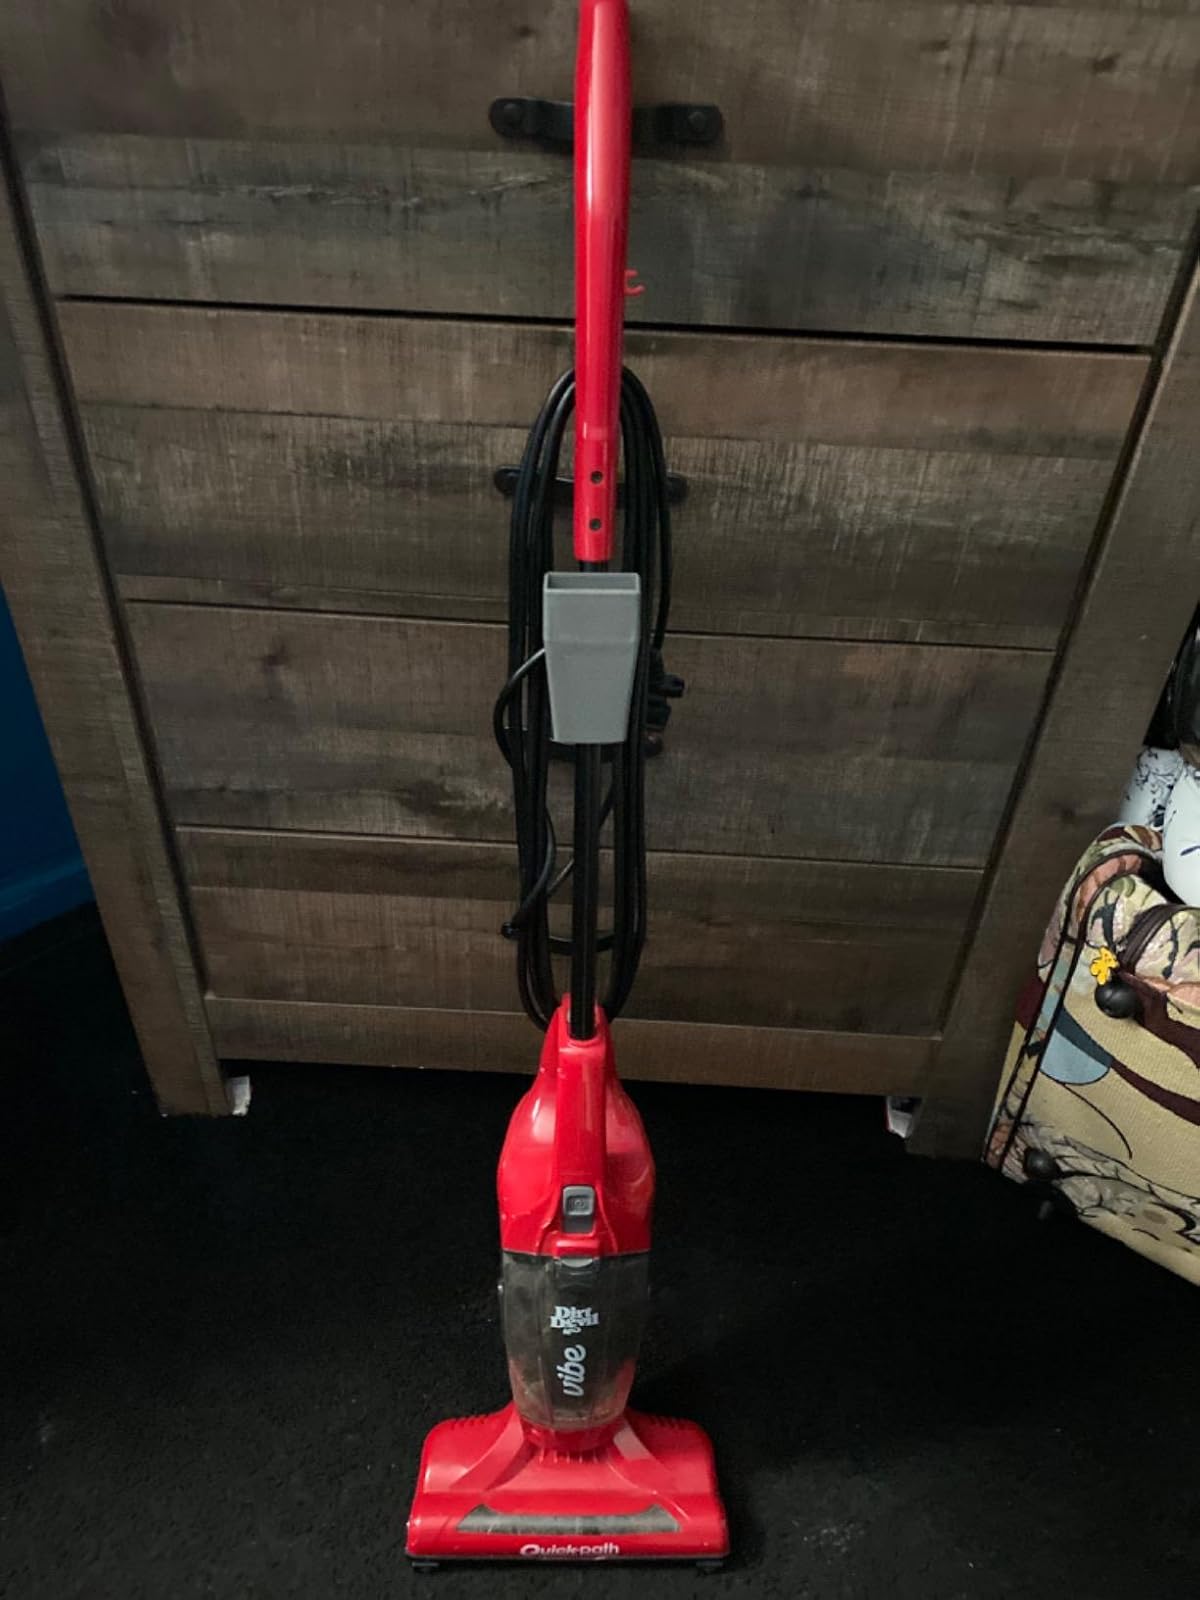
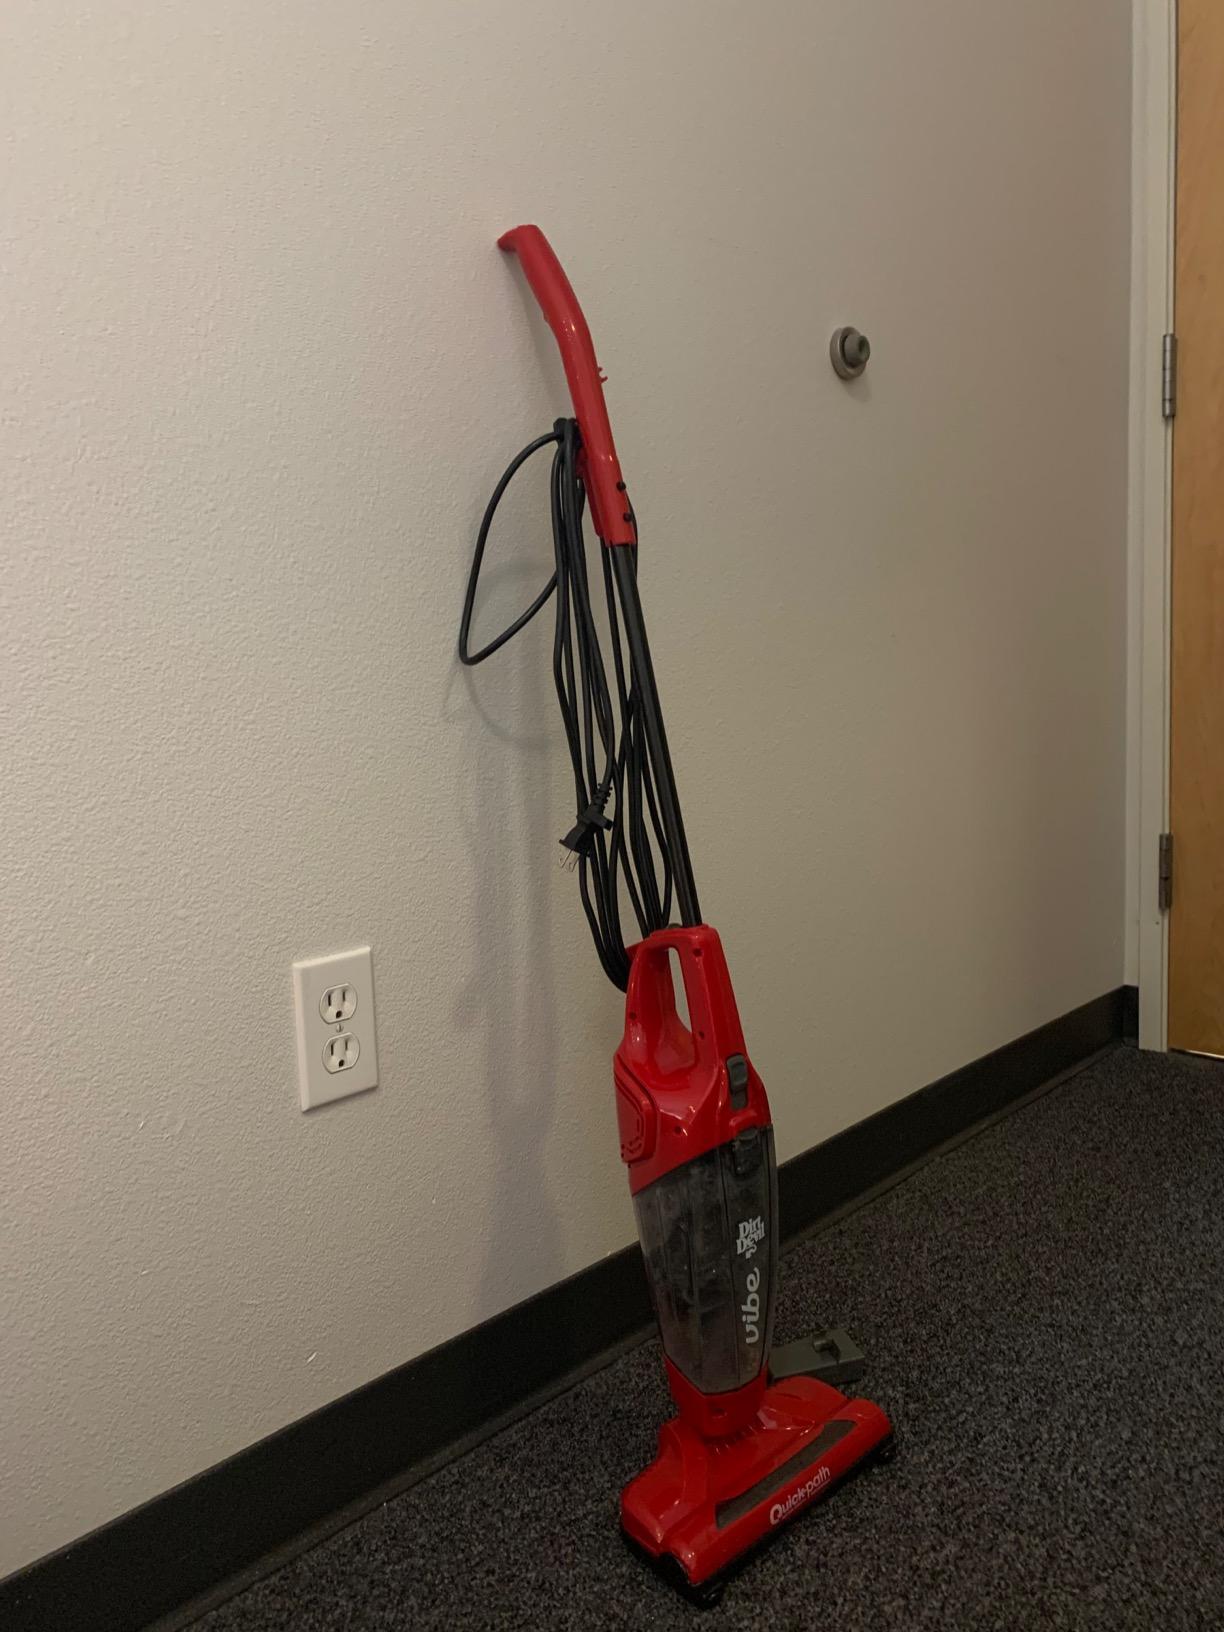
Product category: items_vacuum
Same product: yes